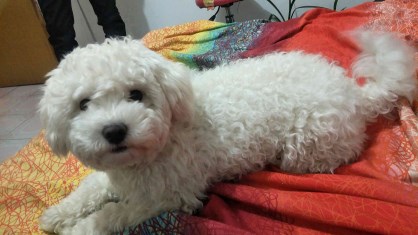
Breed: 3083-n000117-Bichon_Frise